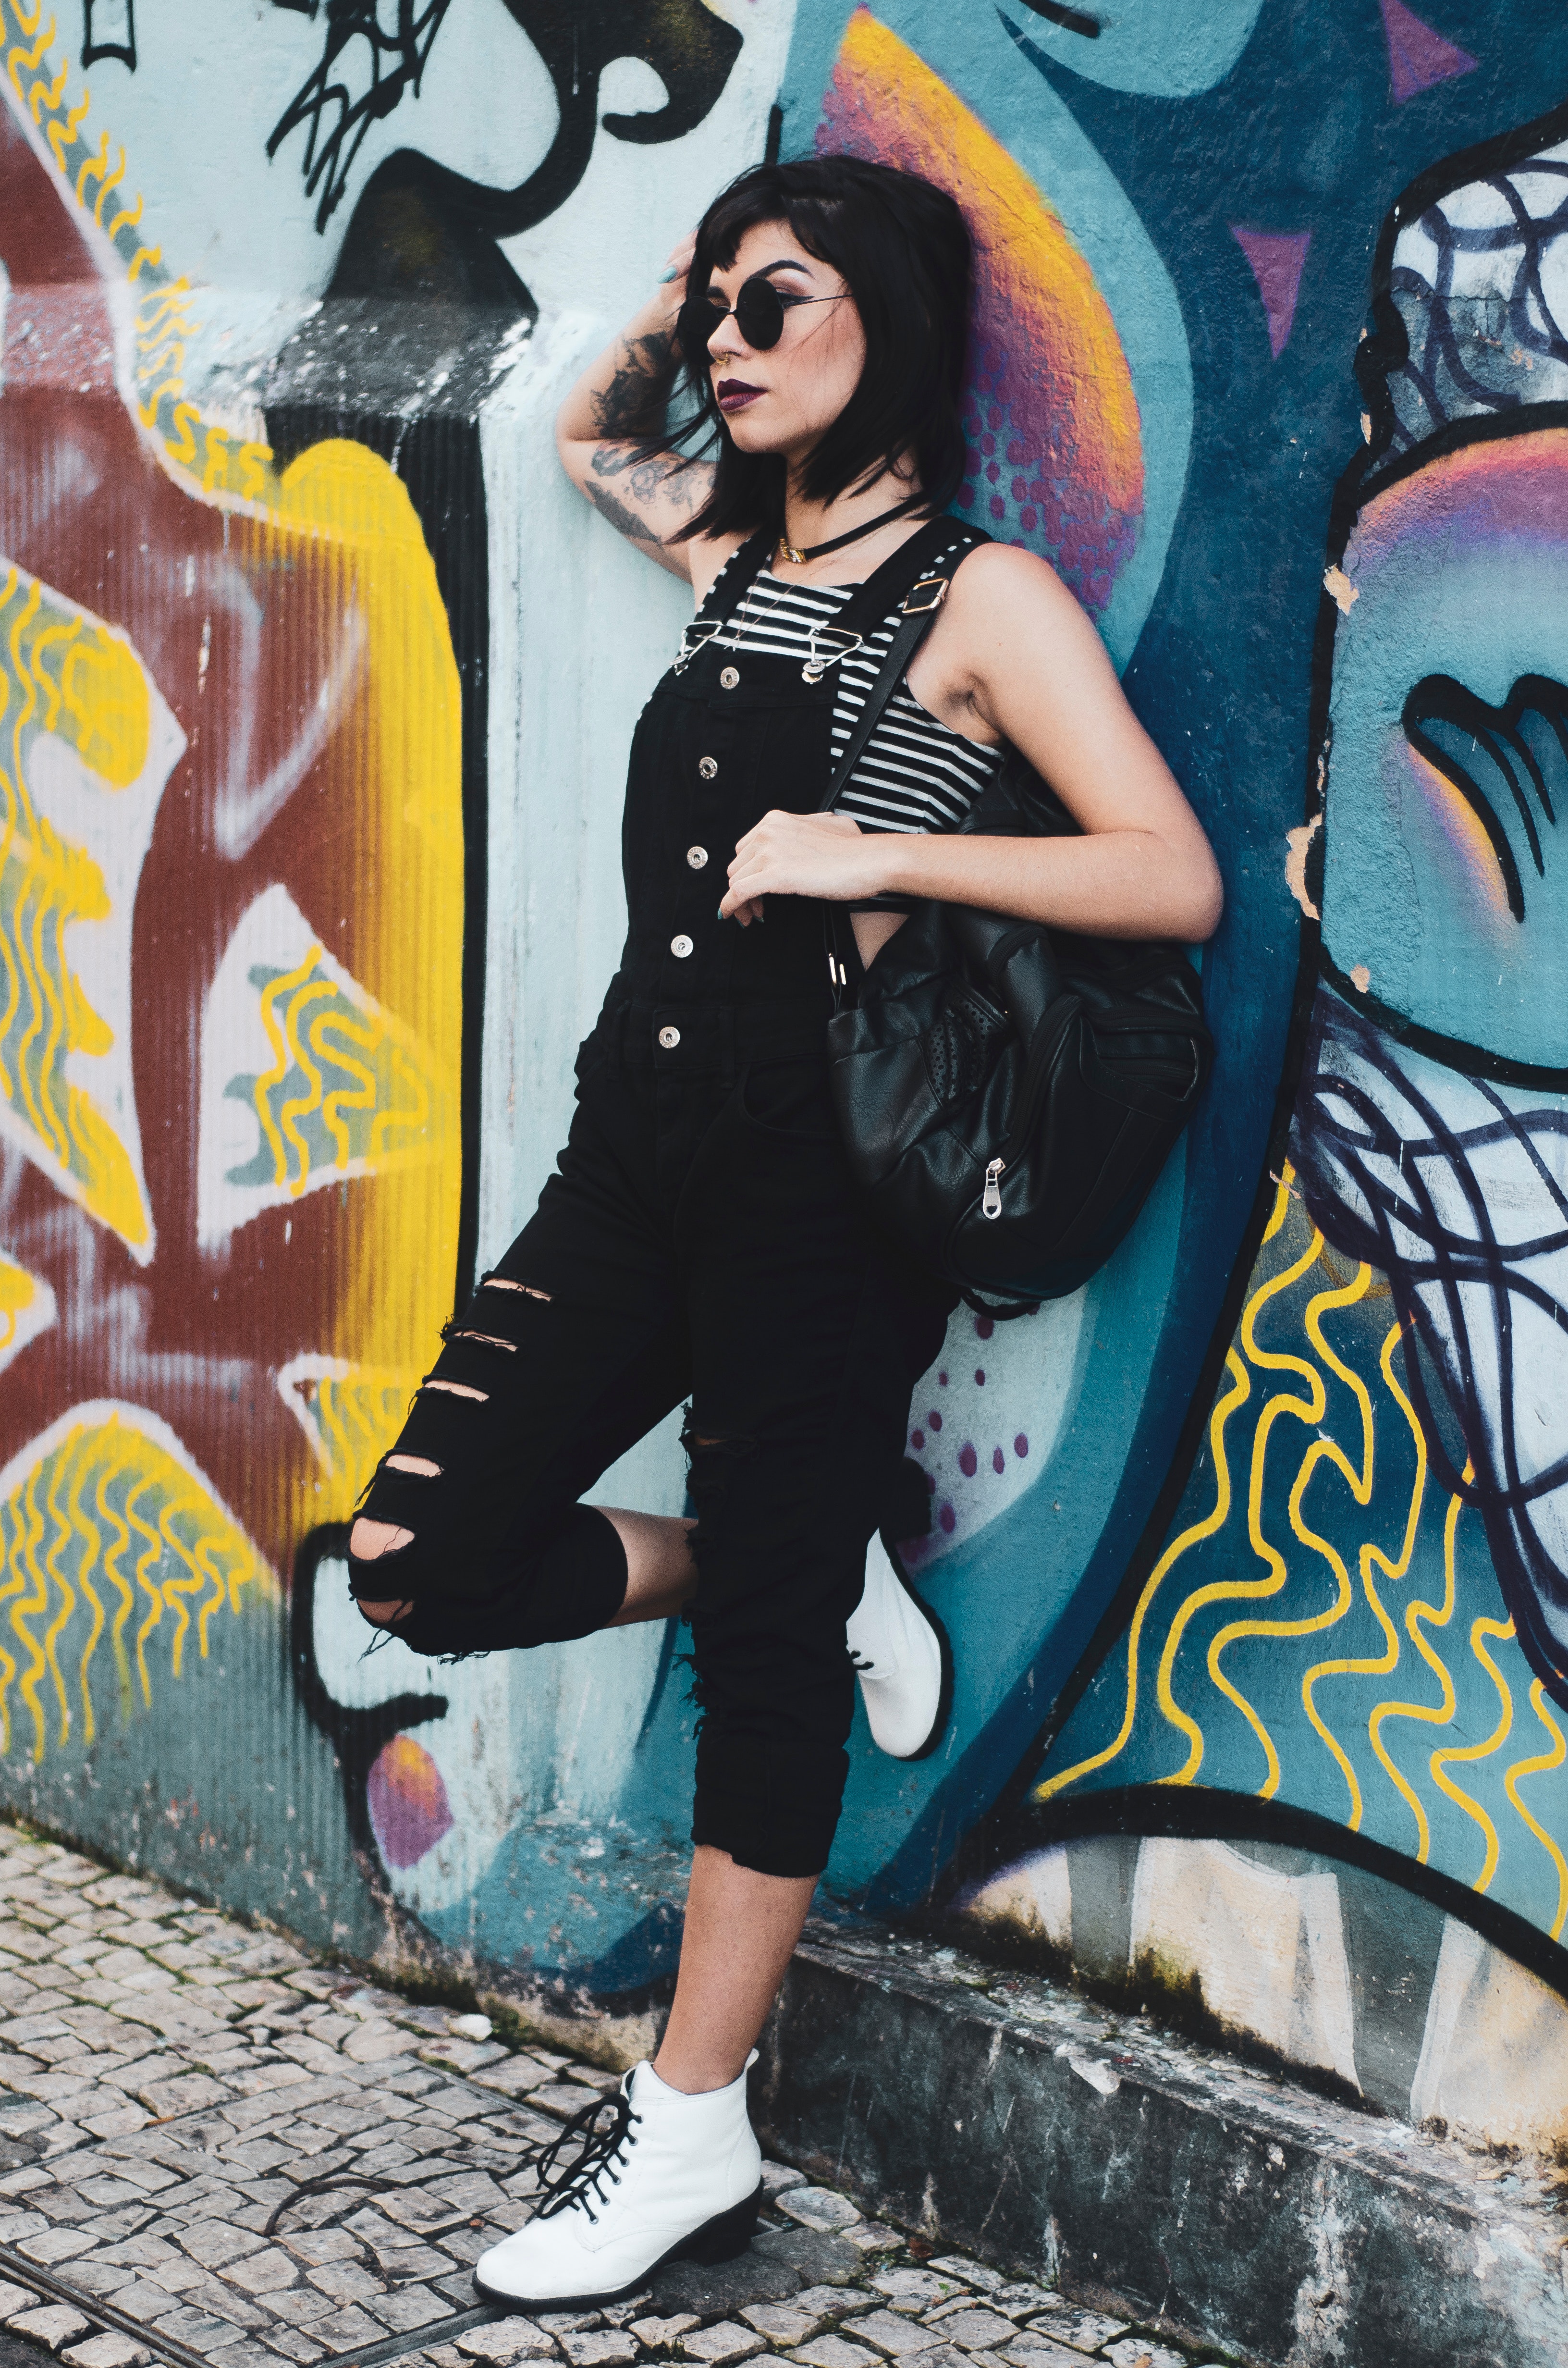
cool, clothing, graffiti, street art, beauty, fashion, yellow, wall, street fashion, art, photo shoot, footwear, jeans, urban area, leg, photography, black hair, eyewear, t shirt, model, shoe, mural, trousers, style, long hair, street, sunglasses, leggings